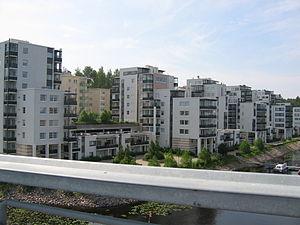
La Piste côtière est une piste urbaine de randonnée pédestre et cyclable longeant la côte du lac Jyväsjärvi à Jyväskylä en Finlande.
Kuokkala est un quartier de Jyväskylä en Finlande.